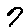
Label: 7